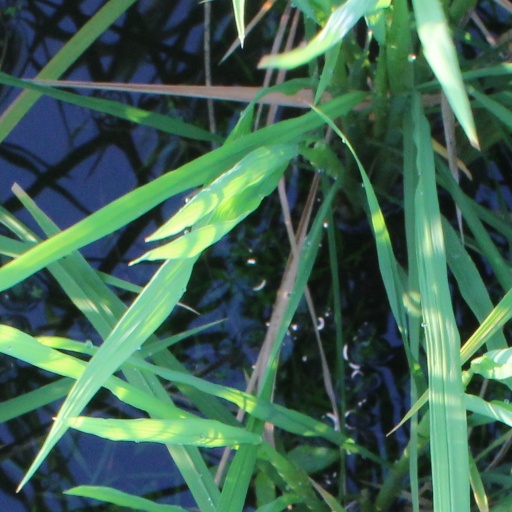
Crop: rice